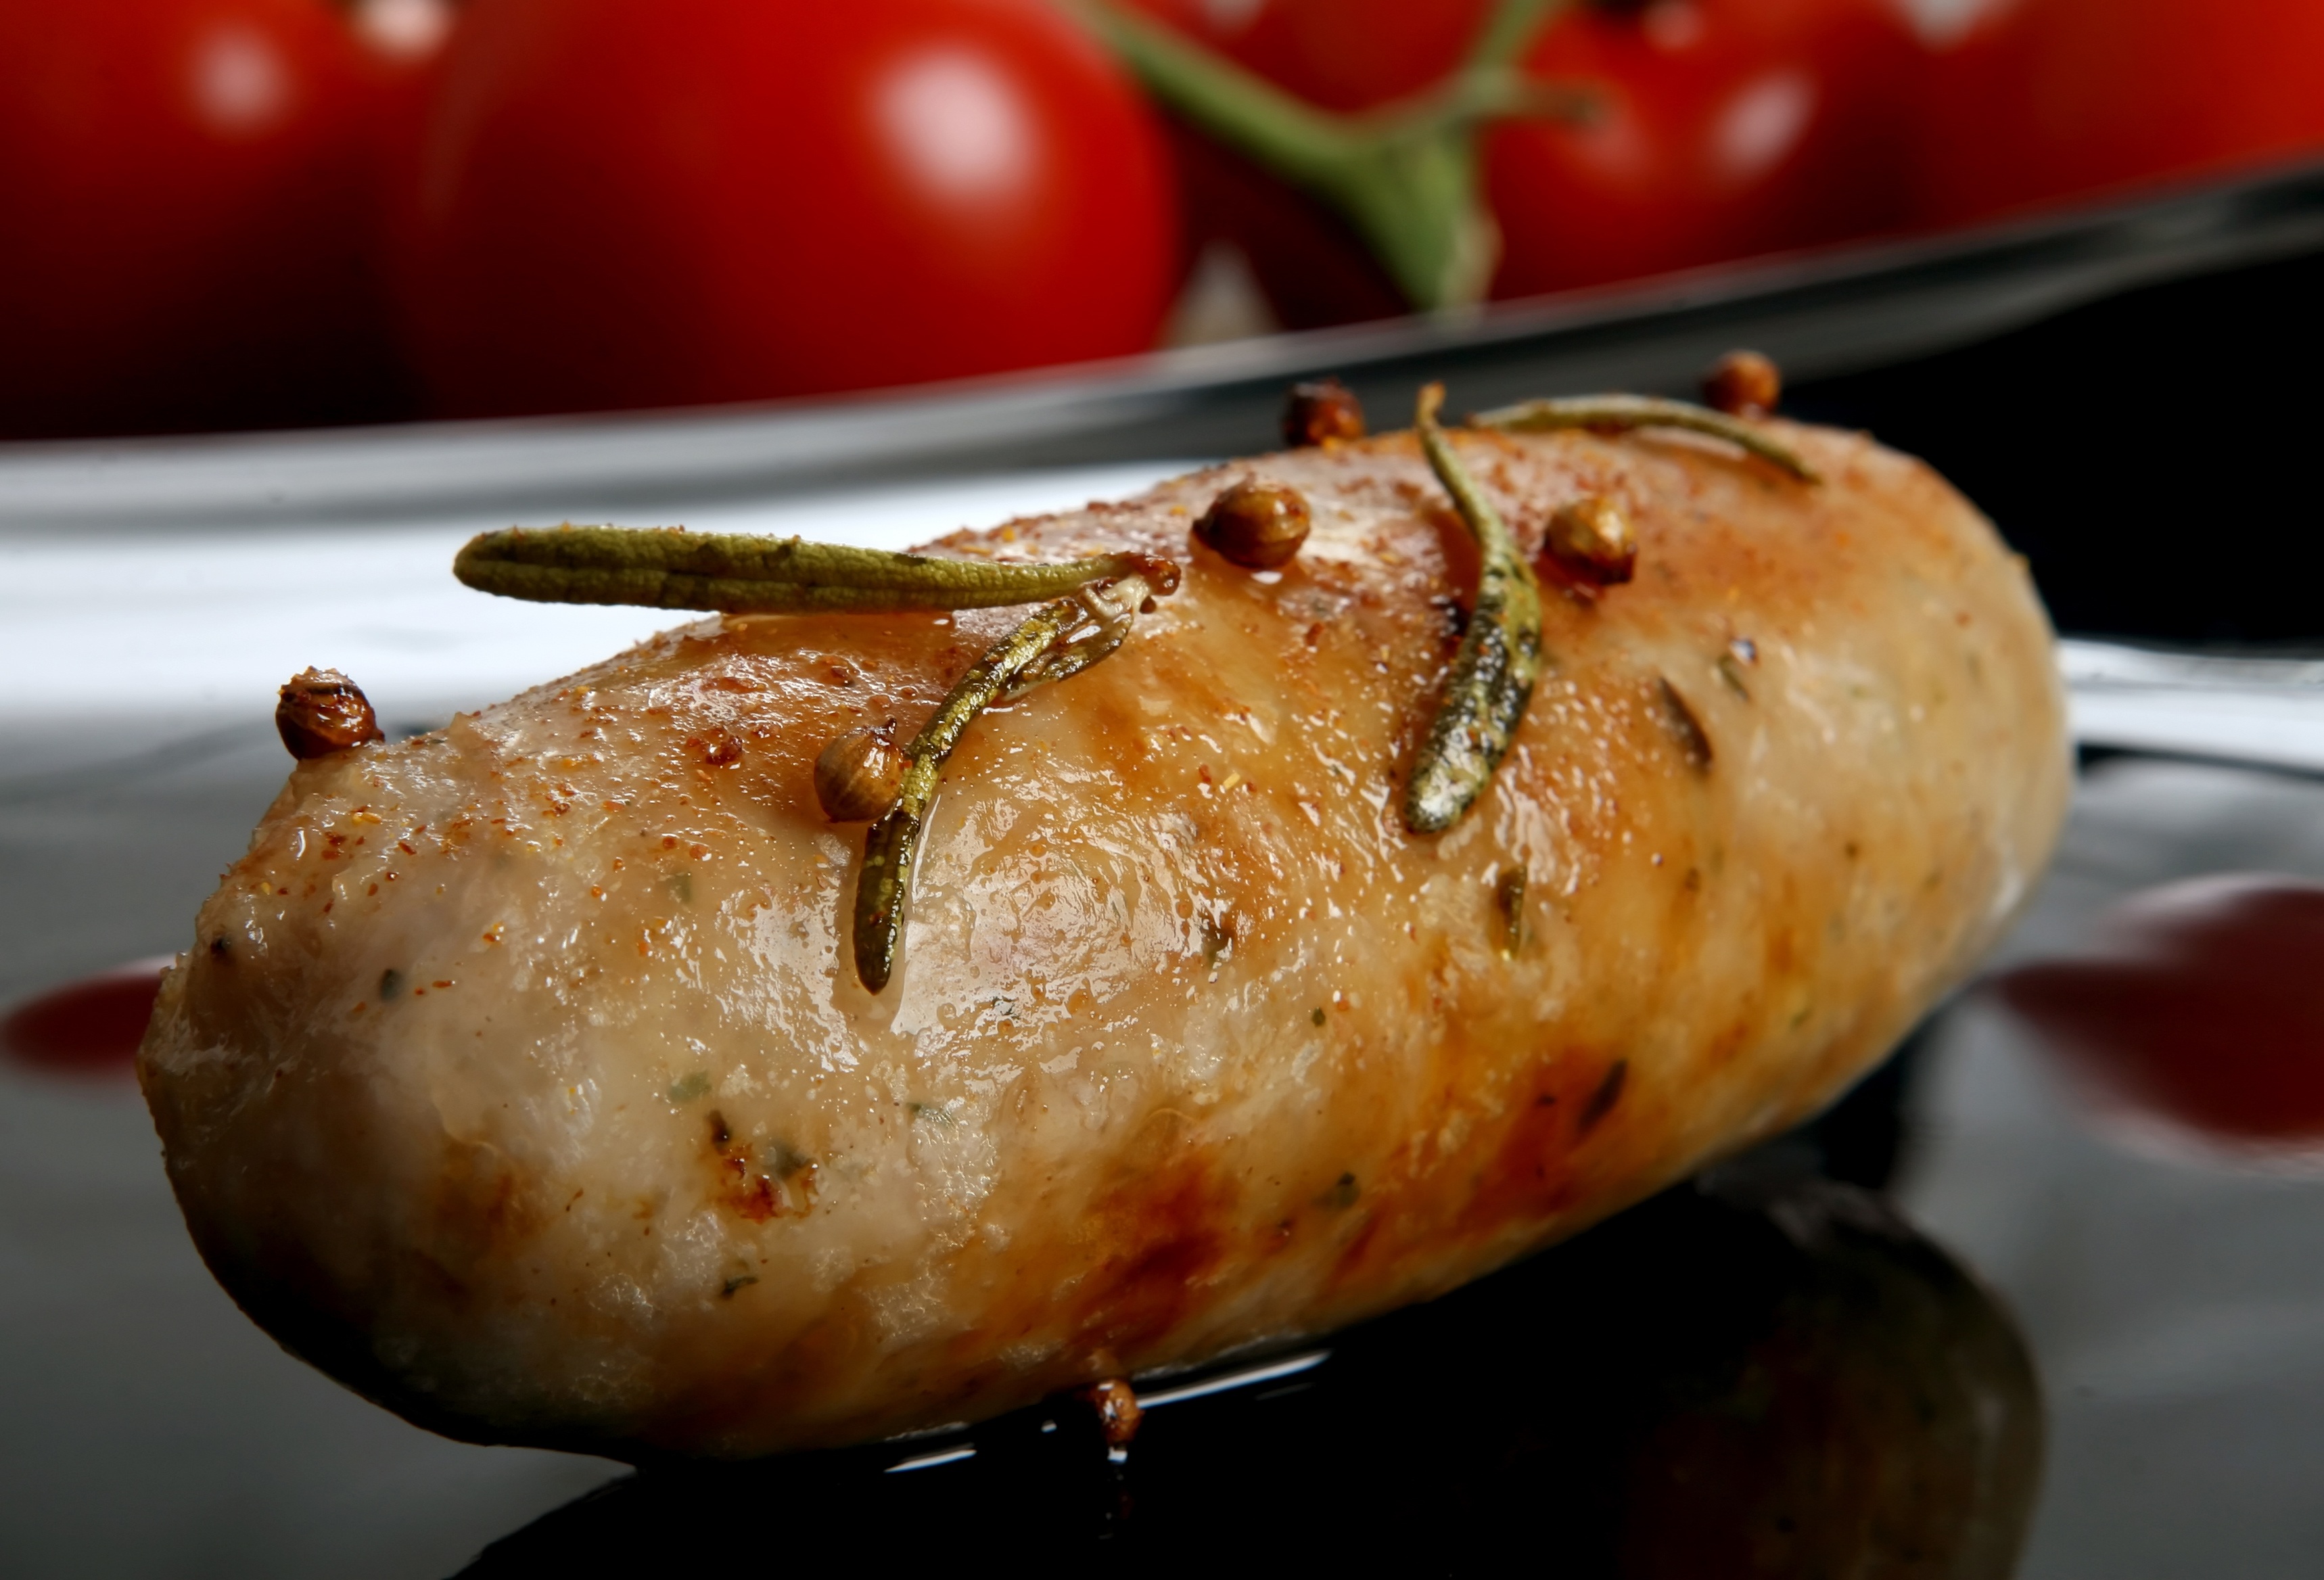
restaurant, isolated, dish, meal, food, reflection, pepper, cooking, produce, vegetable, natural, fresh, bbq, barbeque, black, weight, colorful, breakfast, healthy, snack, meat, lunch, barbecue, pork, cuisine, delicious, health, cookery, sausage, fried, cooked, coriander, garnish, nutrition, dinner, hot, spices, spicy, good, roasting, slim, loss, diet, starter, herbs, ham, organic, grilled, rosemary, dieting, flowering plant, slimming, land plant, brats